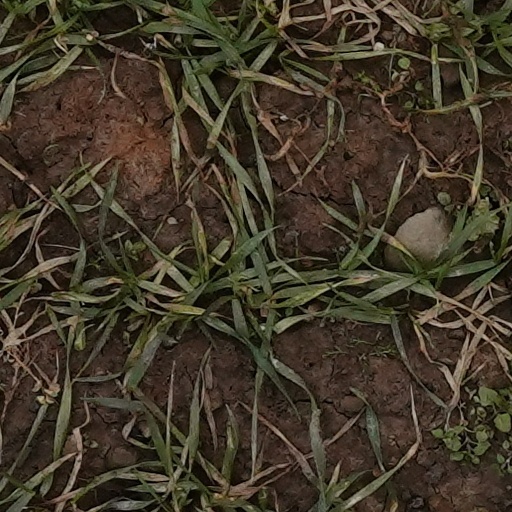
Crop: wheat